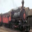
Label: train